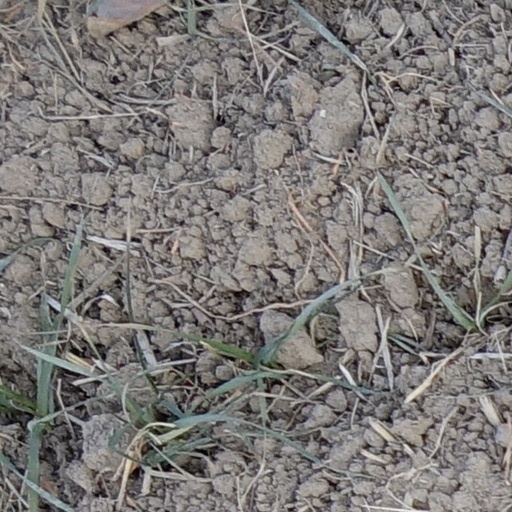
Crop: wheat